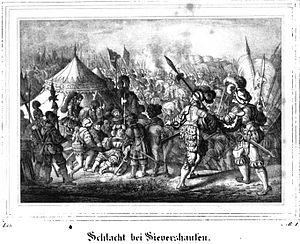
1553 est une année commune commençant un dimanche.
La bataille de Sievershausen a eu lieu en Basse-Saxe le 9 juillet 1553 entre les troupes du prince-électeur Maurice de Saxe et d'Henri II de Brunswick-Wolfenbüttel et celles du margrave Albert II Alcibiade de Brandebourg-Kulmbach, au cours de la Seconde guerre des margraves. 30 000 combattants s'y sont affrontés et 4 000 y ont trouvé la mort, dont Maurice de Saxe lui-même, ce qui en fait une des batailles les plus sanglantes de la Basse-Saxe.